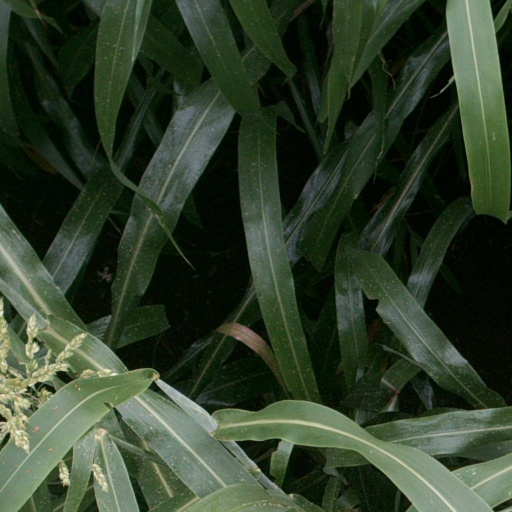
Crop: sorghum